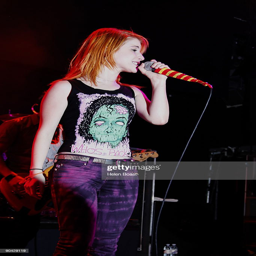
artist of artist performs on stage .